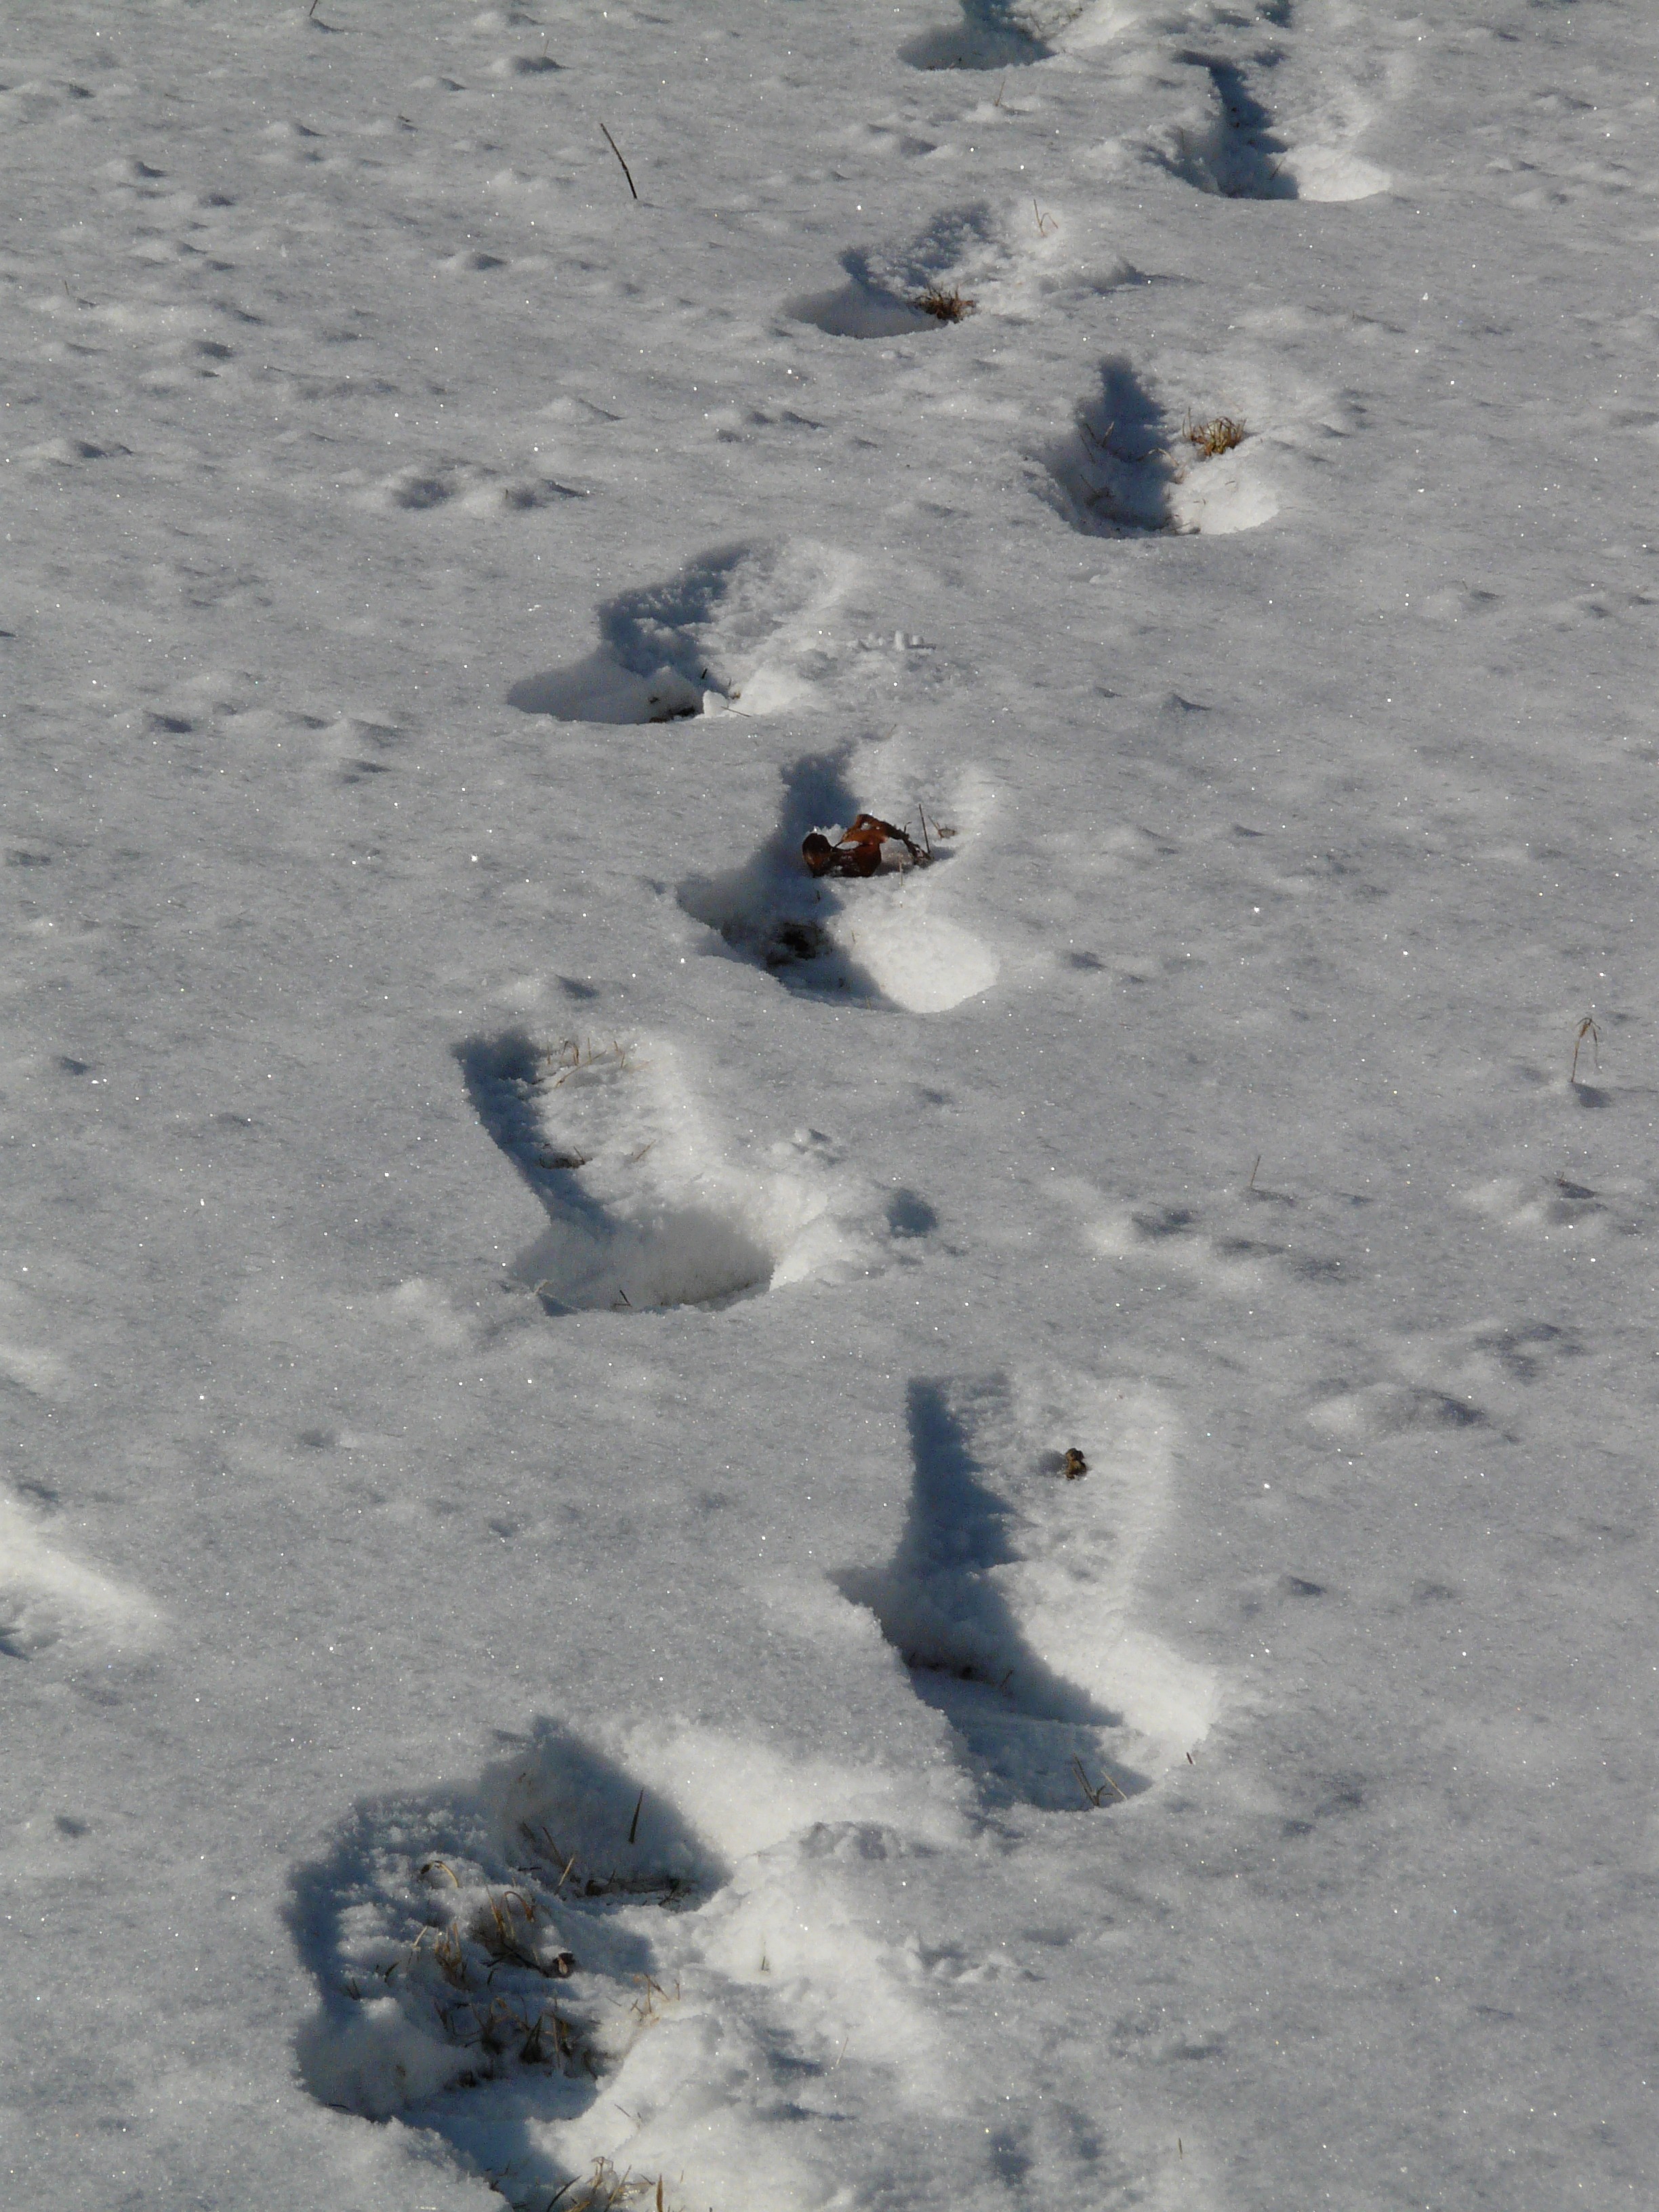
sand, snow, winter, ice, weather, arctic, season, footprints, wintry, traces, freezing, snow lane, reprint